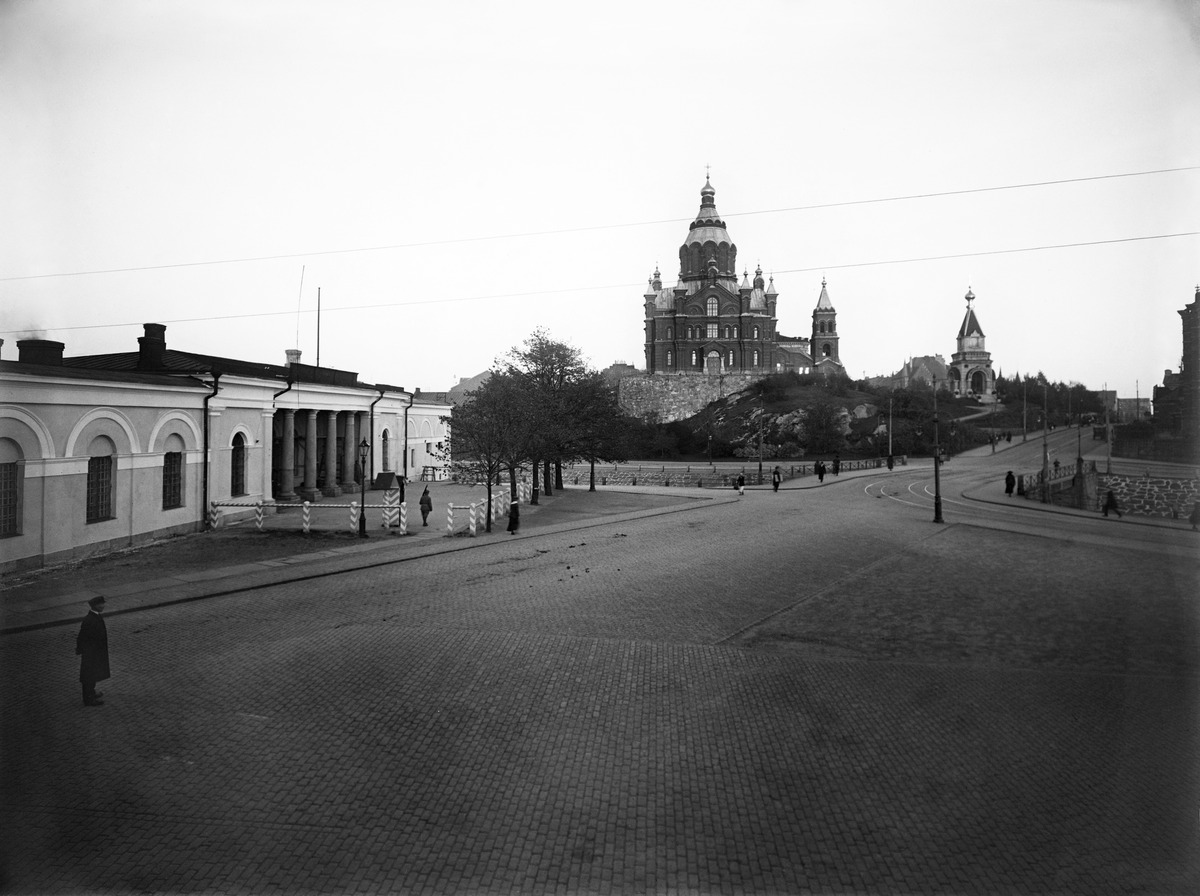
Päävartiontori
sisällön kuvaus: Päävartiontori. Vasemmalla Päävartio, taustalla Uspenskin katedraali ja Resvoyn Rauhankappeli. mustavalkoinen
Kuvaaja: Sundström, Eric, valokuvaaja
Ajankohta: kuvausaika 1917 - 1920
Paikka: Suomi, Uusimaa, Helsinki, Katajanokka Helsinki, Päävartiontori.  Kanavakatu
Aiheet: torit, aukiot, vartiointi, vartijat, sotilaat, julkiset rakennukset, kirkot, kappelit, jalankulkijat